Carl Geyling's Erben

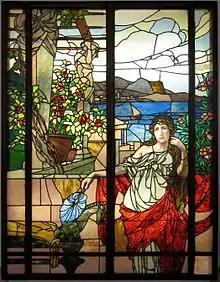
Stained glass window by Carl Geyling's Erben, made around 1900 for the old Theater an der Wien

It is one of the oldest businesses still extant in Austria and one of the oldest in its field. It was founded in 1841 by the stained glass artist Carl Geyling (1814–1880). Geyling became very successful in his field and expanded his business. His name became known outside the Austrian empire.